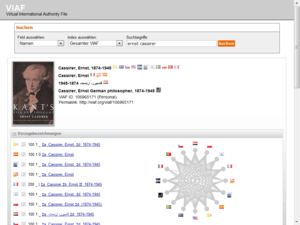
Le fichier d’autorité international virtuel est un fichier d'autorité international servant à identifier les personnes ou les collectivités contenues dans d'autres fichiers d'autorité. La consultation de ce fichier est offerte gratuitement aux bibliothèques et aux particuliers par le web et permet de mettre en relation les notices d'autorité des différentes bibliothèques concernant une même personne, par un identifiant VIAF.